Brampton

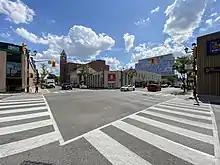
The corner of Main and Queen Streets downtown, known as the "Four Corners"

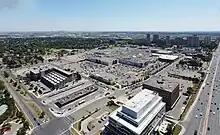
Bramalea City Centre in Bramalea

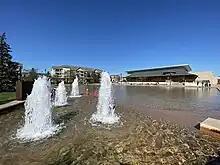
Mount Pleasant Village Square

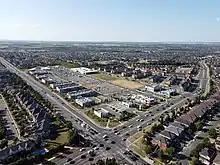
Springdale

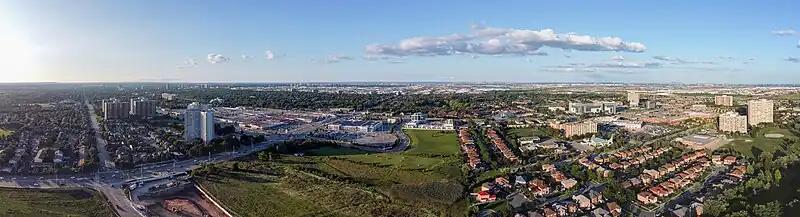

In the early 1980s, Cineplex Odeon closed the Capitol Theatre in Brampton. The City bought the facility in 1981 under the leadership of councillor Diane Sutter. It adapted the former vaudeville venue and movie house as a performing arts theatre, to be used also as a live music venue. It was renamed the Heritage Theatre. Renovations and maintenance were expensive. In 1983, Toronto consultants Woods Gordon reported to the City that, rather than continue "pouring money" into the Heritage, they should construct a new 750-seat facility with up-to-date features. This recommendation was adopted, and the city designated the 2005–06 season as the Heritage Theatre's "grand finale" season. The city funded construction of the new Rose Theatre, which opened in September 2006.